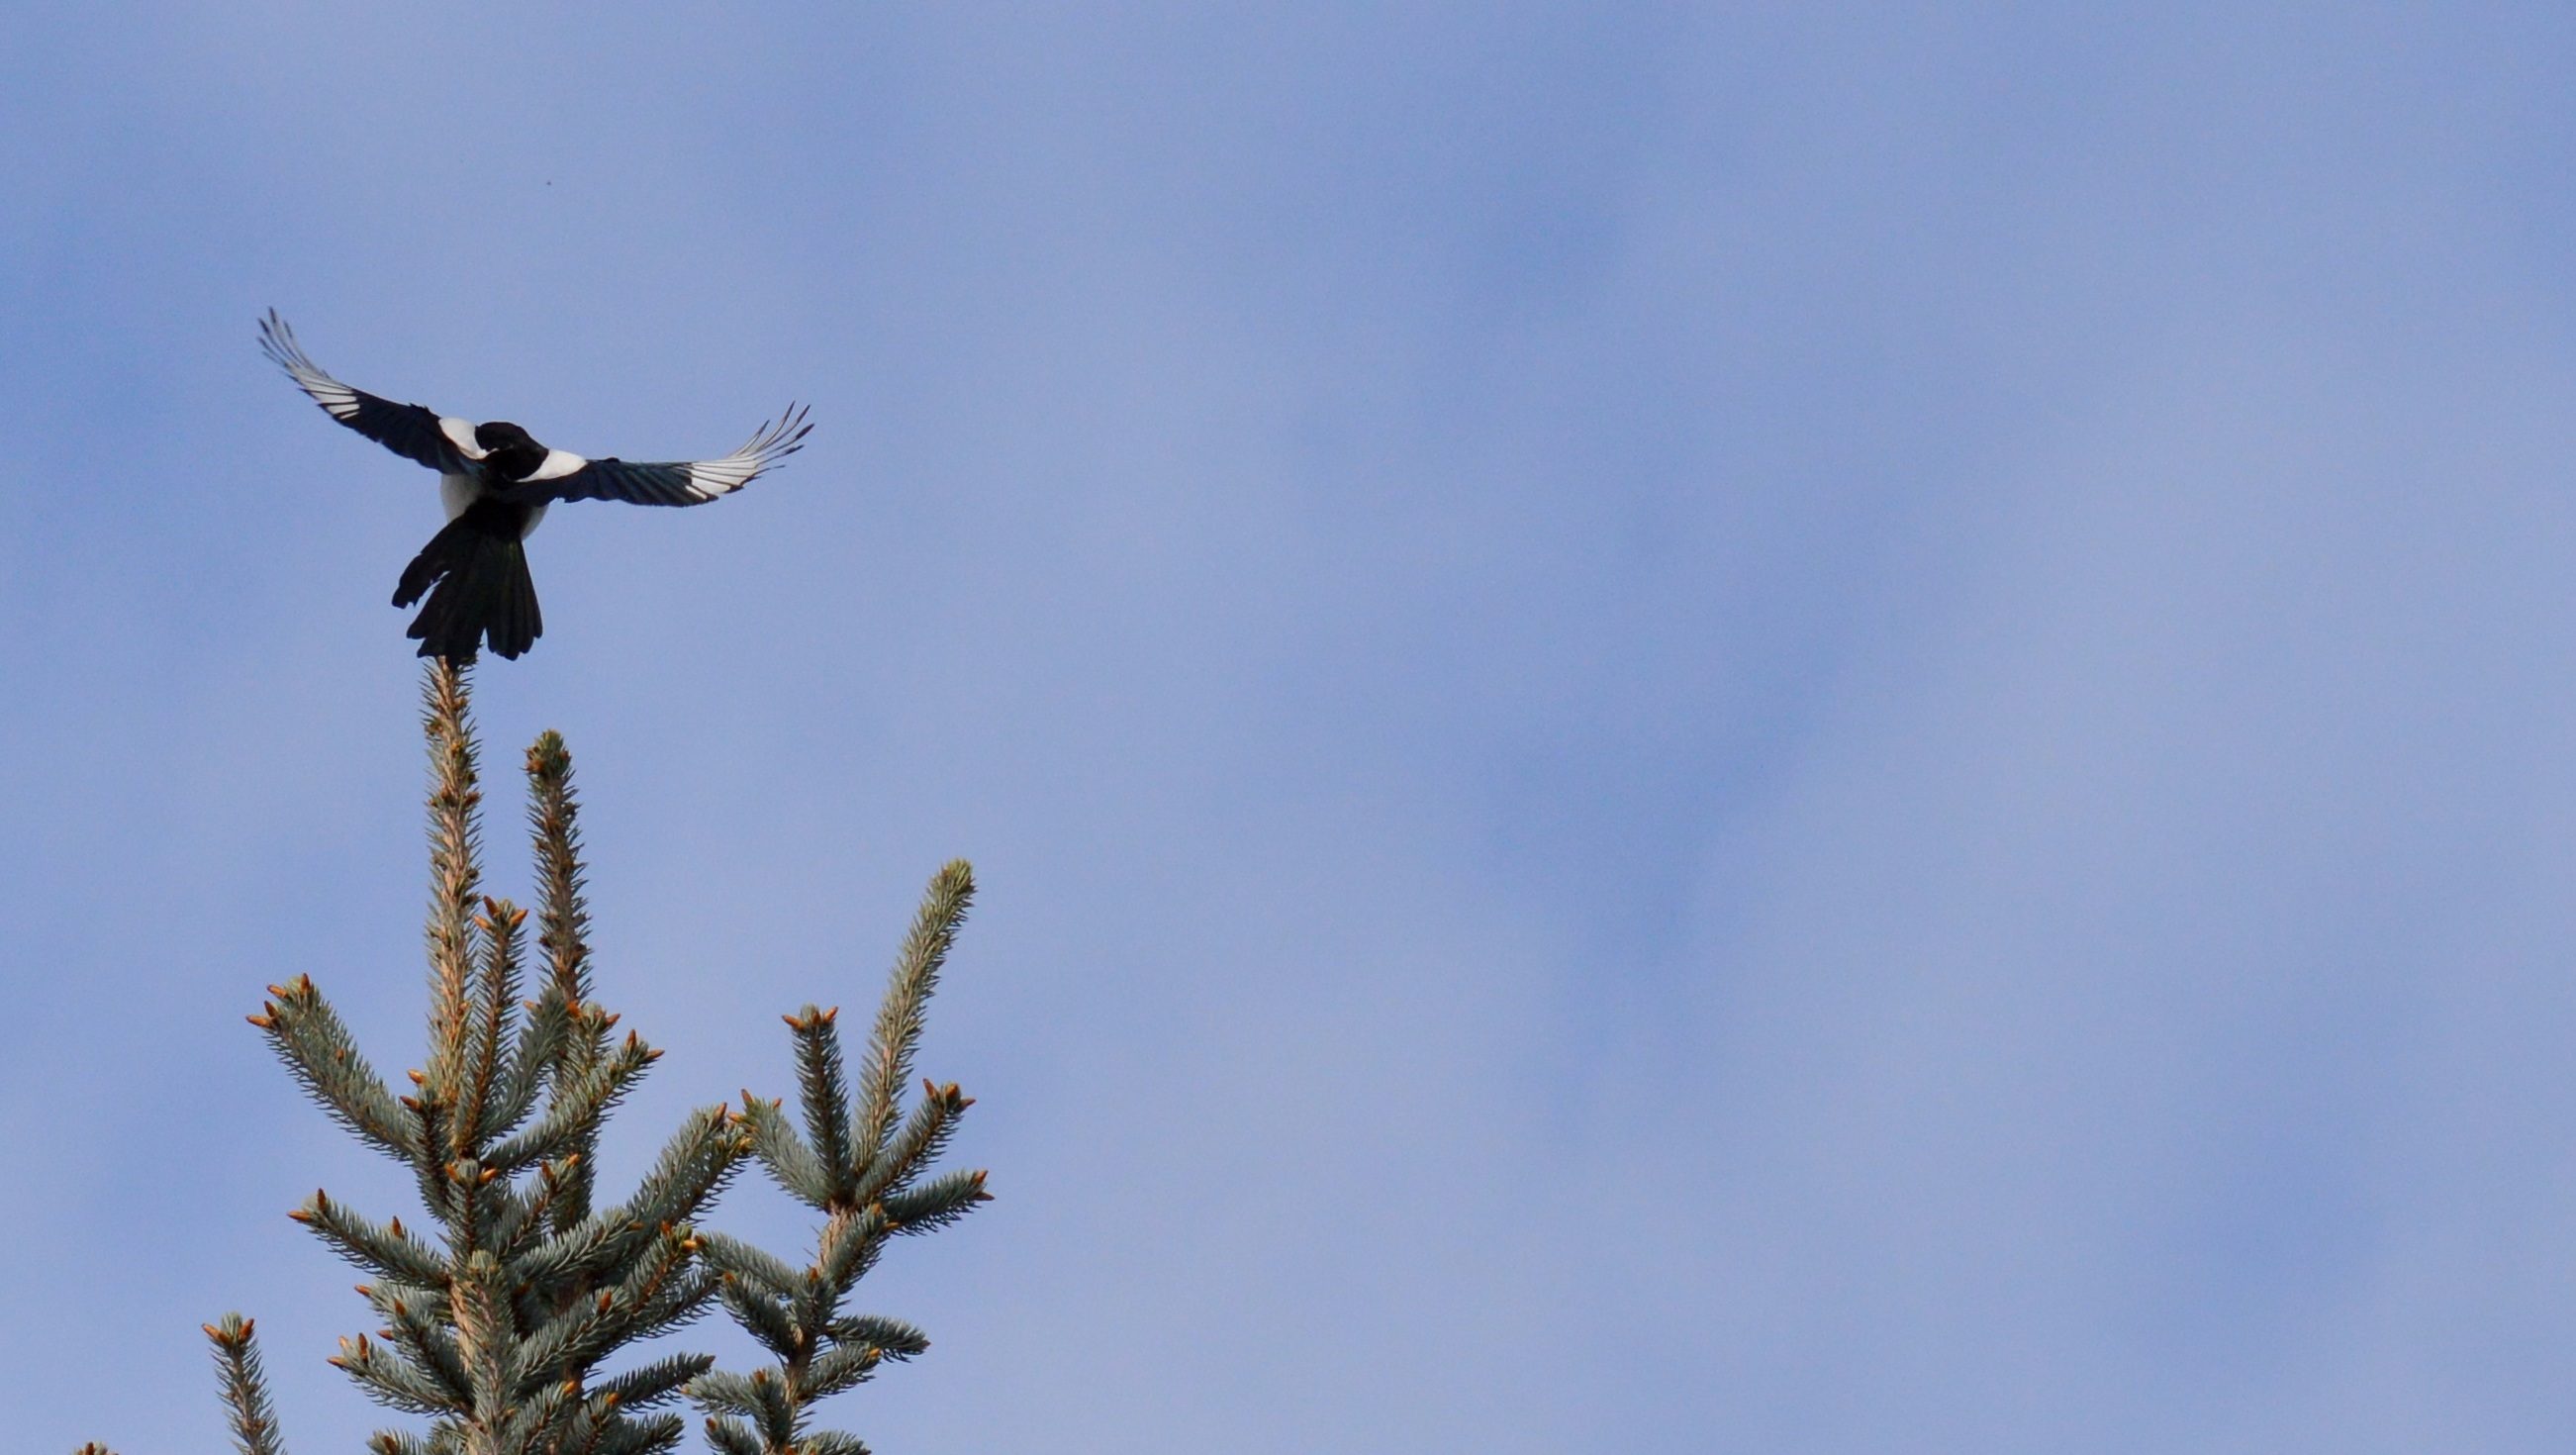
nature, branch, bird, wing, sky, animal, fly, flight, eagle, feather, blue sky, bird of prey, vulture, raven bird, elster, atmosphere of earth, perching bird